John Wells (filmmaker)

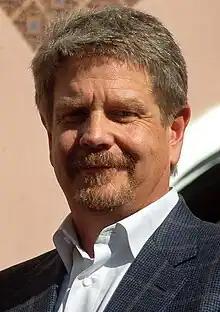
Wells in 2012

John Marcum Wells (born May 28, 1956) is an American producer, writer, and director. He is best known for his role as showrunner and executive producer of the television series "ER", "Third Watch", "The West Wing", "Southland", "Shameless", "Animal Kingdom", "The Pitt," and "American Woman", as well as the miniseries "Maid" and the 2024 series "". He was the developer of the series "Shameless," which ran for 11 seasons, from 2011 to 2021, on Showtime. His company, John Wells Productions, is currently based at Warner Bros. studios in Burbank, California. He served twice as president of the Writers Guild of America, West (1999–2001 and 2009–2011), and currently serves on the board of governors of the Motion Picture & Television Fund (MPTF).